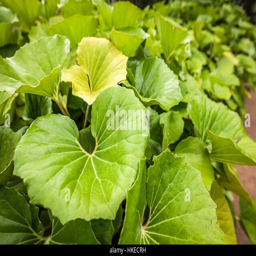
big green leaves of a tropical plant in botanical garden